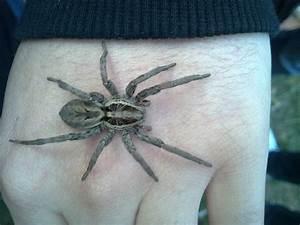
spider